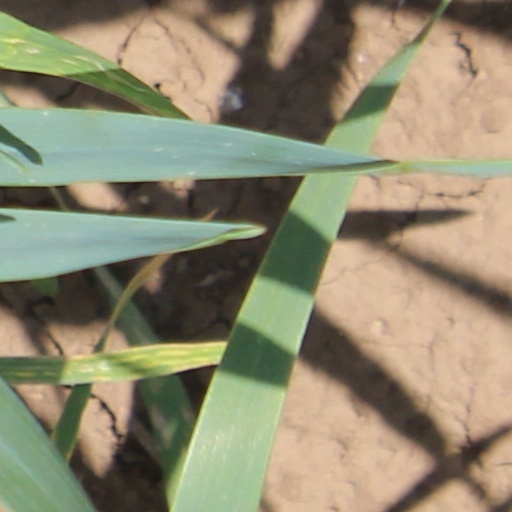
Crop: wheat